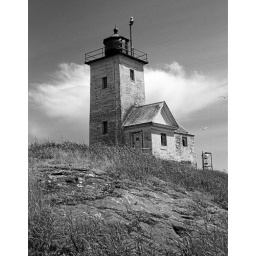
Keeper's house was exploded by Green Berets in 1970. The lichen was stripped and it was repainted bright white in 2009.